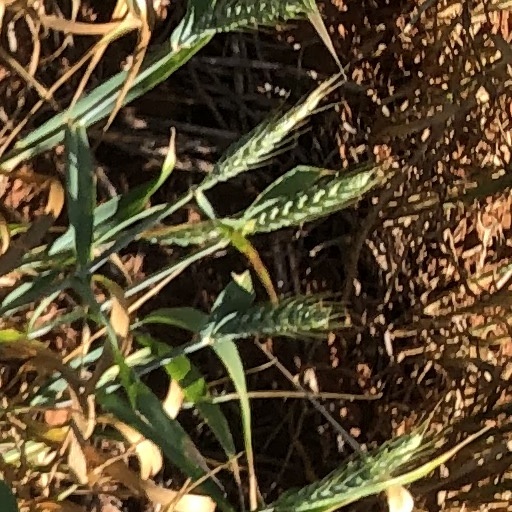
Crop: wheat